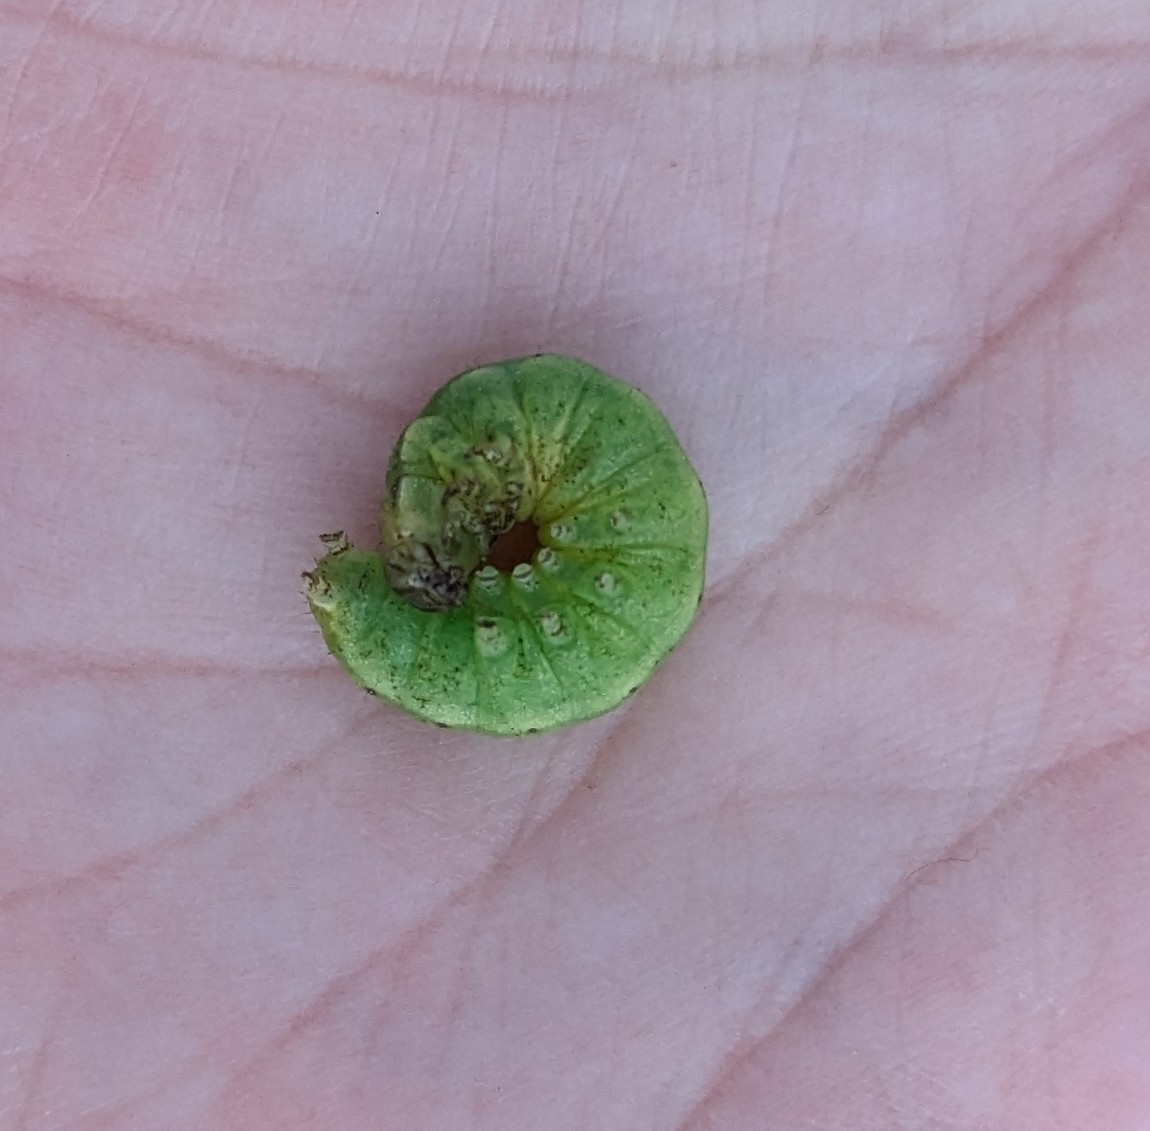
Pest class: cutworms